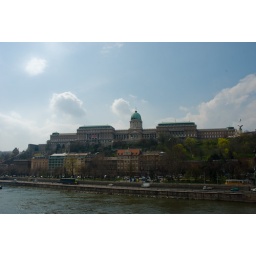
Castle hill in Pest as seen from Buda. The castle is now a museum.